Democracy and Progress Party

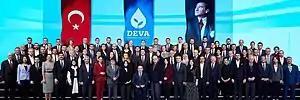
DEVA Party Founders Board

DEVA Party is a political party in Turkey formed by former Economy Minister and Deputy Prime Minister Ali Babacan as the result of a split from Recep Tayyip Erdoğan's Justice and Development Party. The party is currently being represented by 15 seats at the Grand National Assembly.